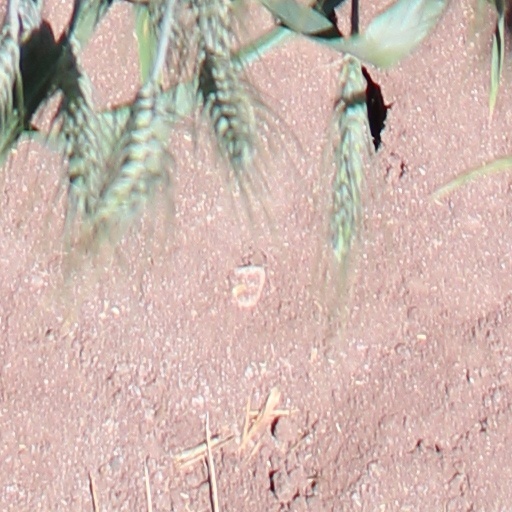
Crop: wheat